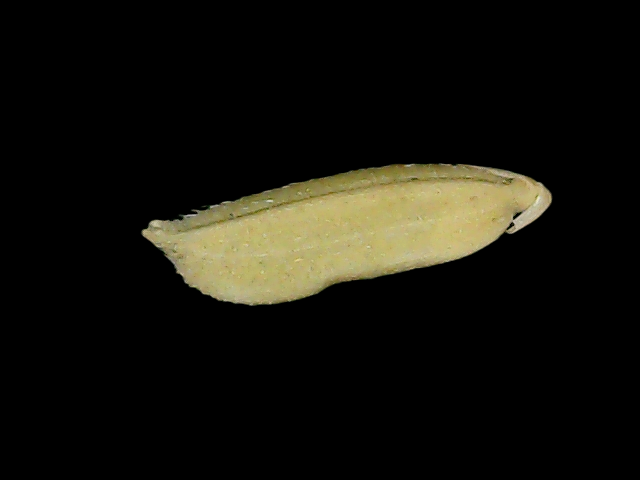
Rice variety: Bd85